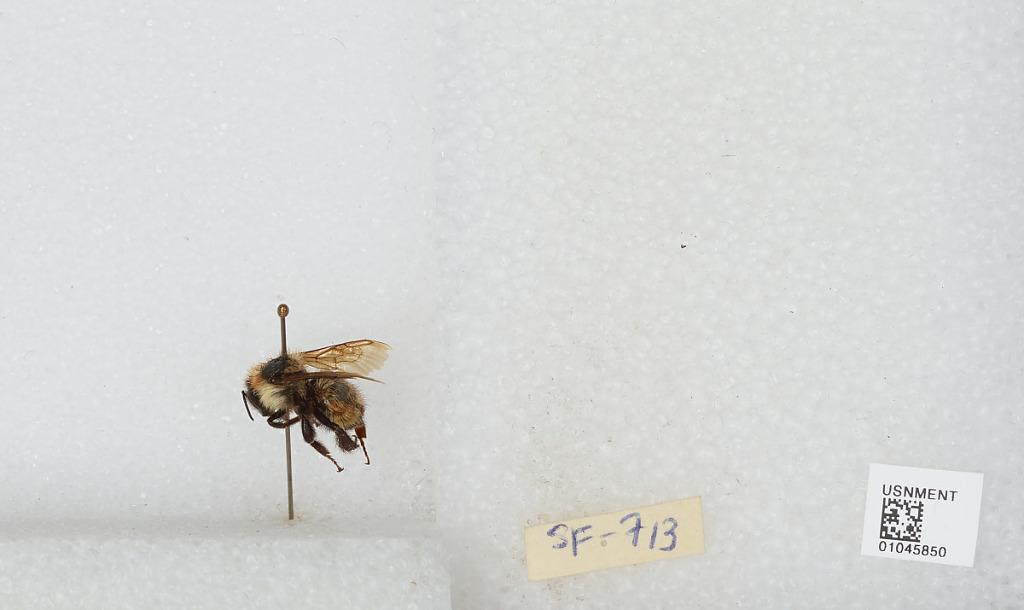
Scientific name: Bombus sp.